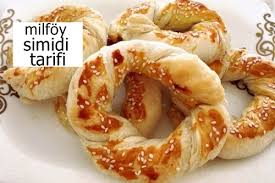
Yemek: simit